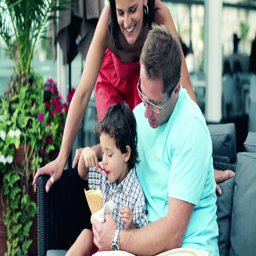
happy family sitting in the restaurant , outdoor